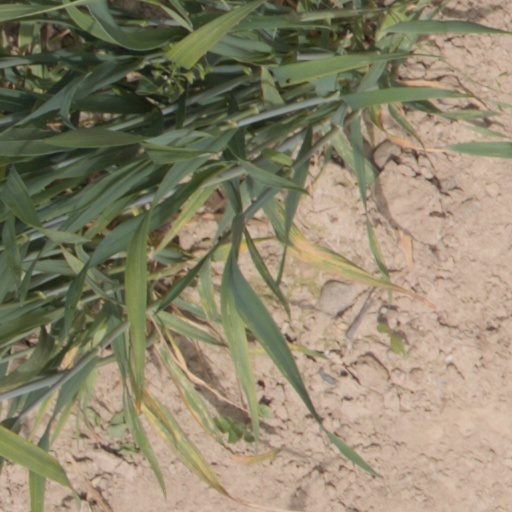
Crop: wheat